Agnes Beckwith

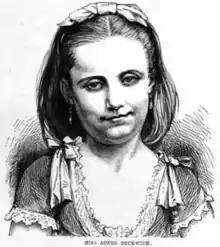

Beckwith was born on 24 August 1861 at 16b Walcot Place West, Lambeth, south London. She was the daughter of Frederick Edward Beckwith, a noted swimmer who was 'professional English champion' and swimming professor at the Lambeth Baths. By the age of four or five she was performing as a swimmer in shows organised by her father, and by 1871 she and her brother Willie's swimming skills were being shown in Paris.